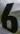
Number: 6